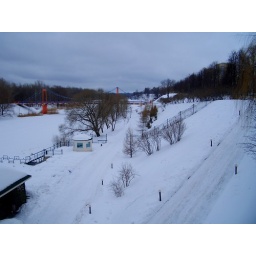
bridge over the river Zna